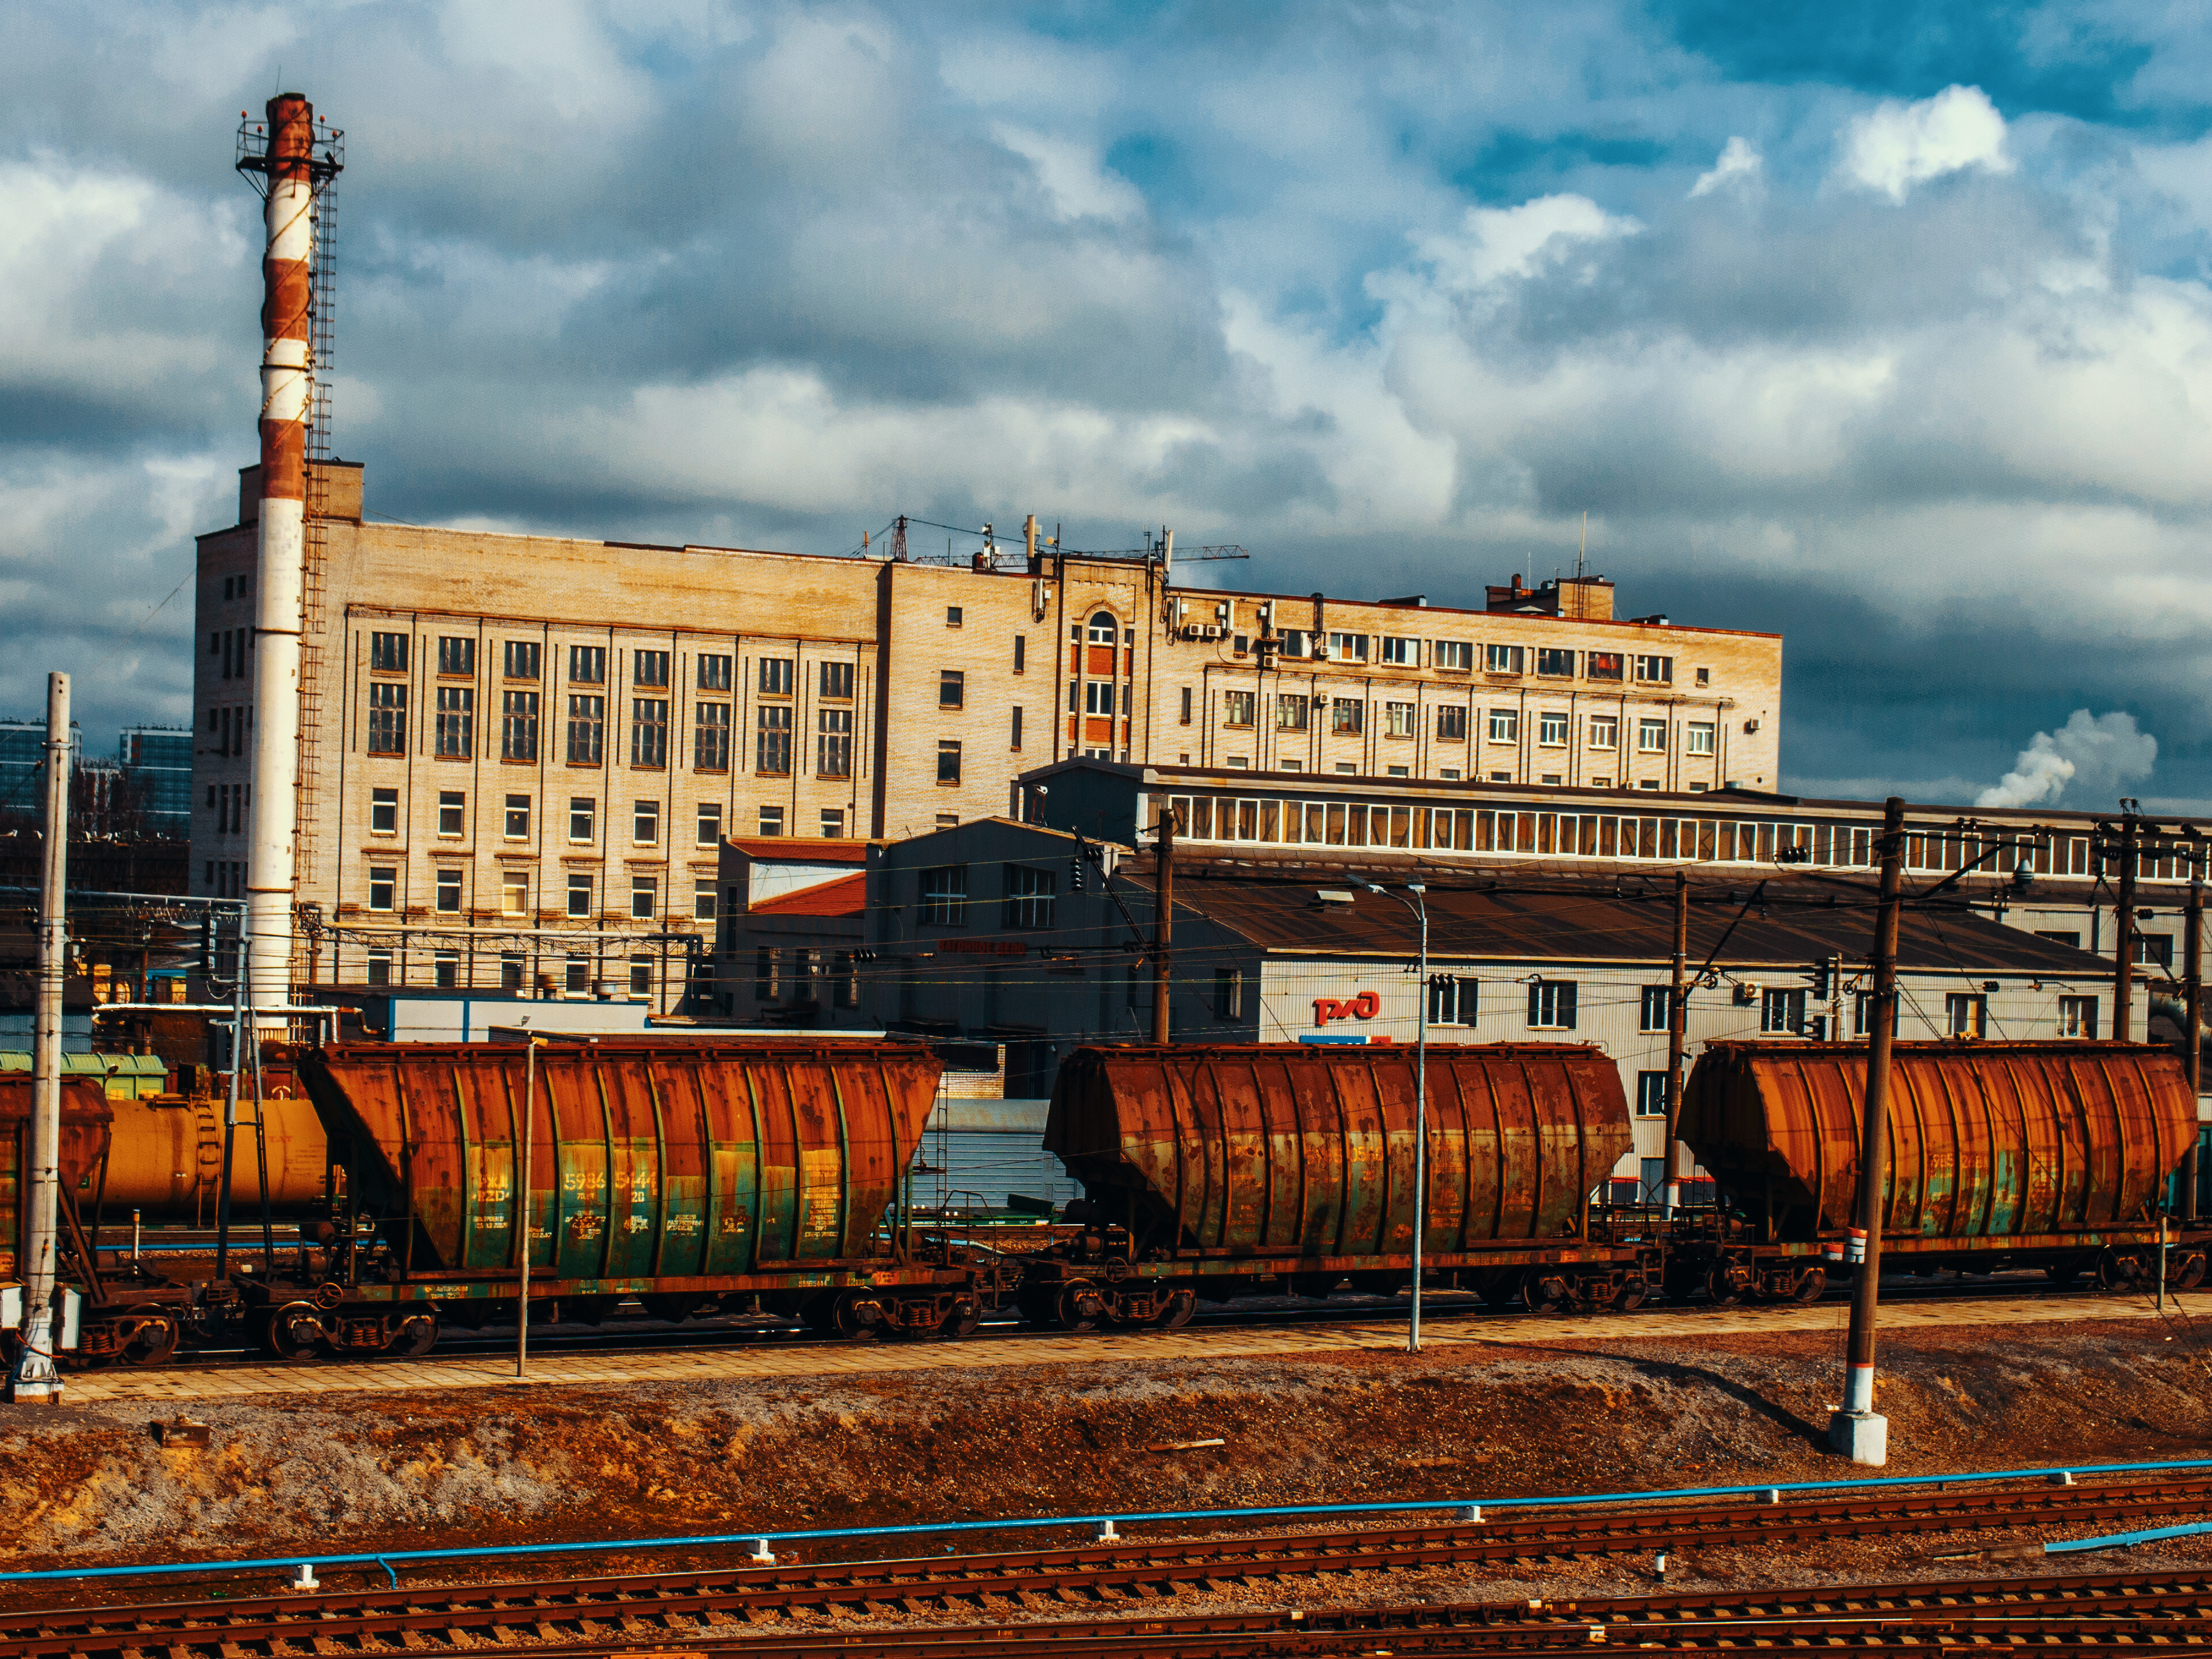
images, cloud, sky, building, daytime, train, plant, window, electricity, architecture, house, track, rolling stock, rolling, railway, tree, vehicle, locomotive, city, facade, railroad car, landmark, urban design, chimney, freight car, public transport, metal, passenger car, cumulus, public utility, electrical supply, mixed use, town, factory, landscape, downtown, steel, transport, brick, street, wheel, tower block